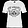
Label: T - shirt / top